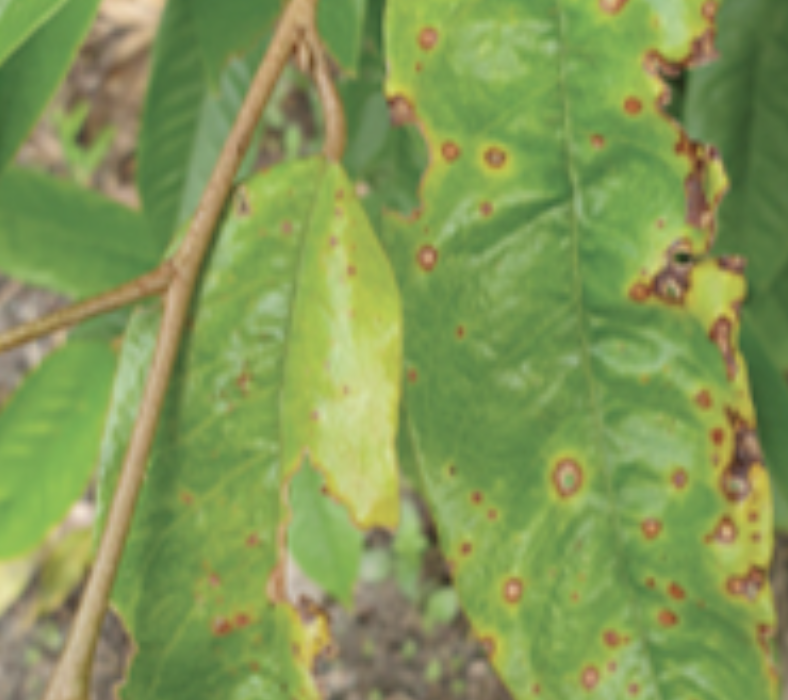
Label: canker_disease